Artur Felfner

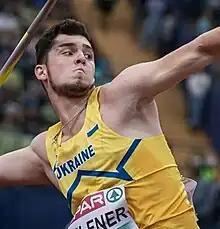
Artur Felfner at the 2023 European Games

Artur Serhiyovych Felfner (born 17 October 2003) is a Ukrainian athlete specialising in the javelin throw. He is multiple champion and medallist of World and European Junior and Youth Championships. He also competed at the 2022 European Athletics Championships where he finished 15th in the qualification for the javelin final.